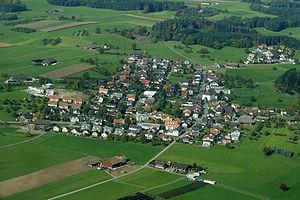
Niederhelfenschwil est une commune suisse du canton de Saint-Gall, située dans la circonscription électorale de Wil. Avec 18 lettres, elle a le nom de commune le plus long de la Suisse.